Ramnagar, Udhampur

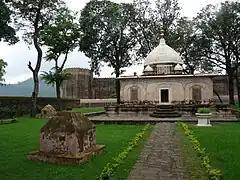
Ramnagar Fort behind the small mausoleum that commemorates the spot on which Raja Suchet Singh's widow performed sati

Ramnagar town was once the capital of the Bandralta State whose last king, Bhupendra Dev of Bandral Rajput Dynasty, was ousted in 1821 by Sikh forces and retired into obscurity near Ambala in today's Haryana state. Ramnagar's 19th-century palace complex consisting of three sections was built by Rajput Raja Suchet Singh (ruled 1822 to 1844), brother of Jammu Raja Gulab Singh - a prominent Dogra warrior in the campaign to oust Bhupendra Dev, and by Ram Singh, son of Raja Ranbir Singh.